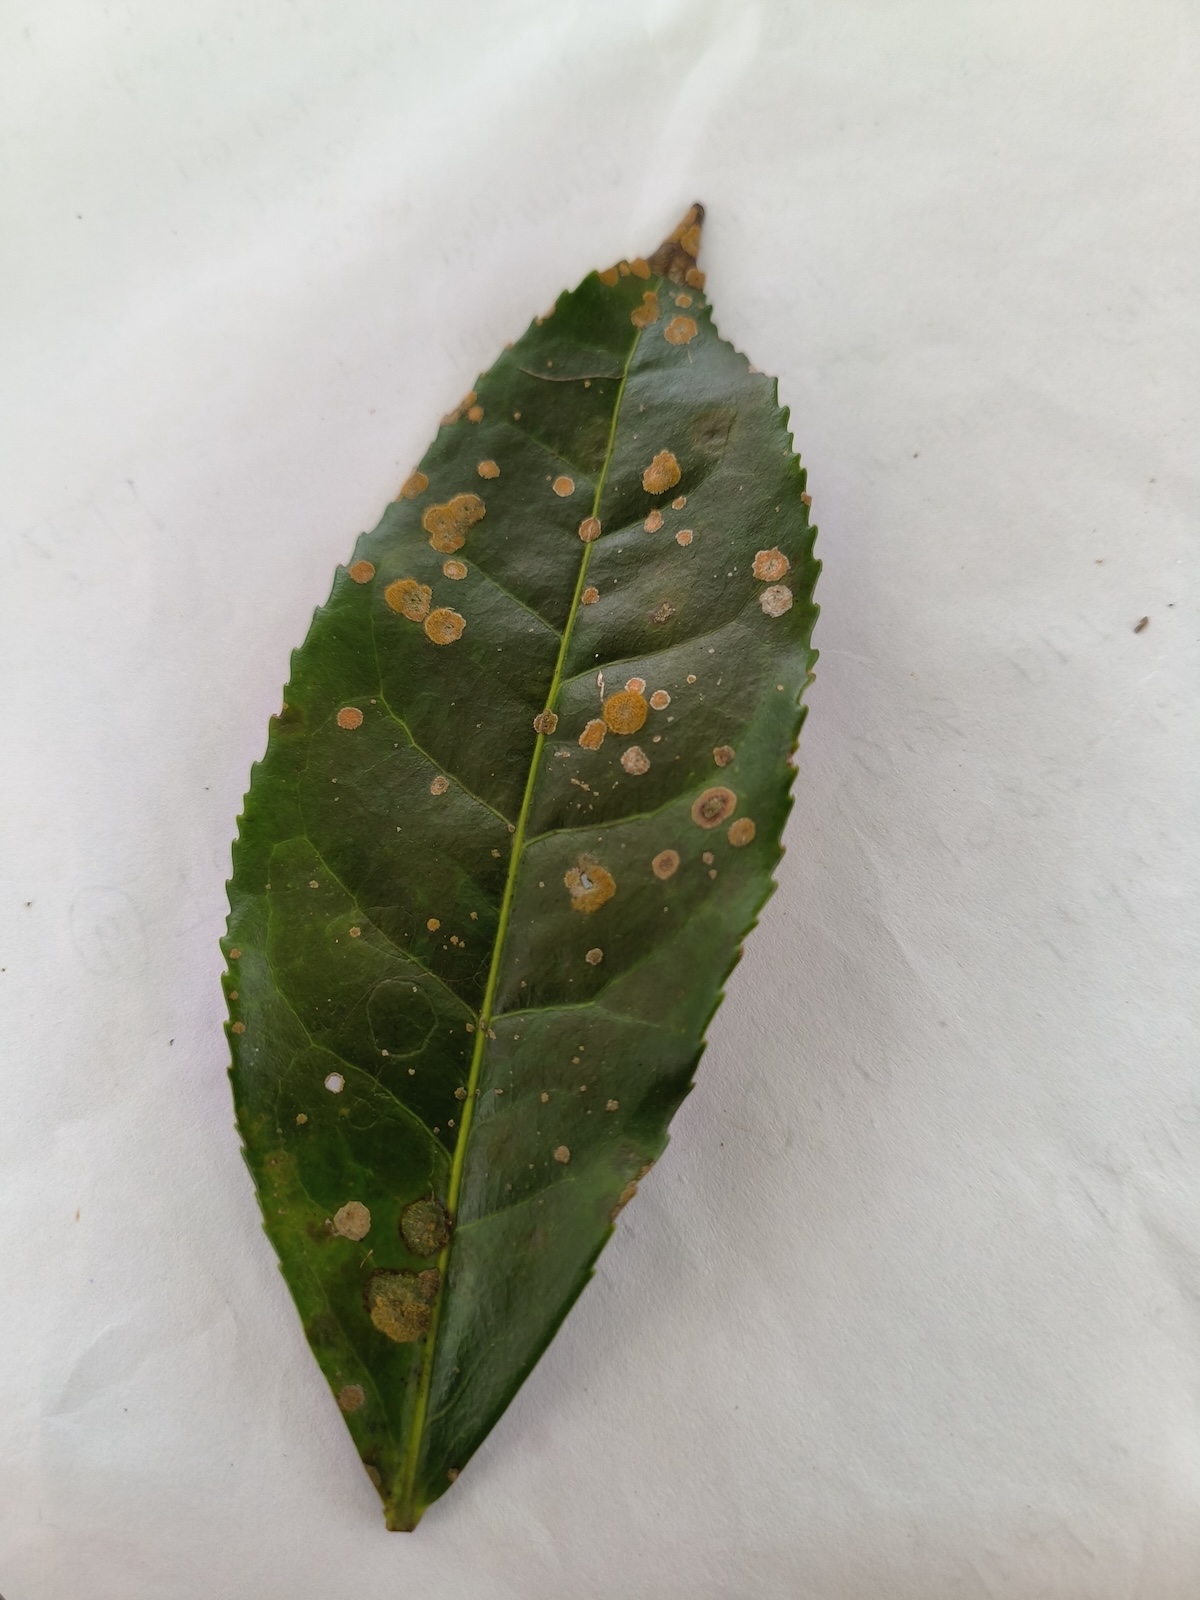
Label: Tea algal leaf spot